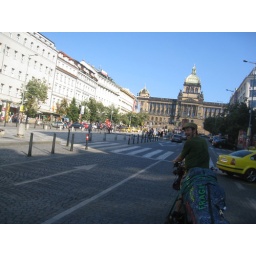
joey and bike with the czech capitol building in prague